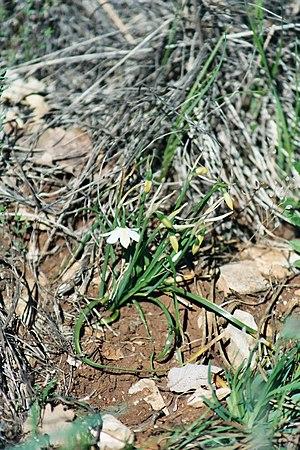
Acis fabrei au Mont Ventoux